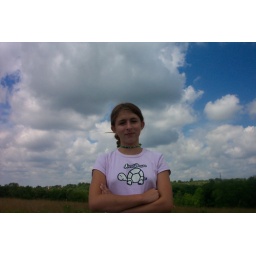
I love the clouds in the background. My girl is so lovely.